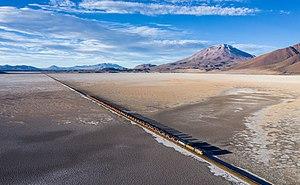
La réserve nationale Alto Loa est une aire protégée, située dans la région de Antofagasta, au Chili.